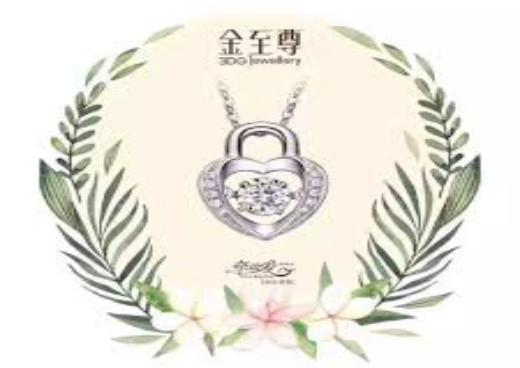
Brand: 3D-GOLD
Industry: Clothes